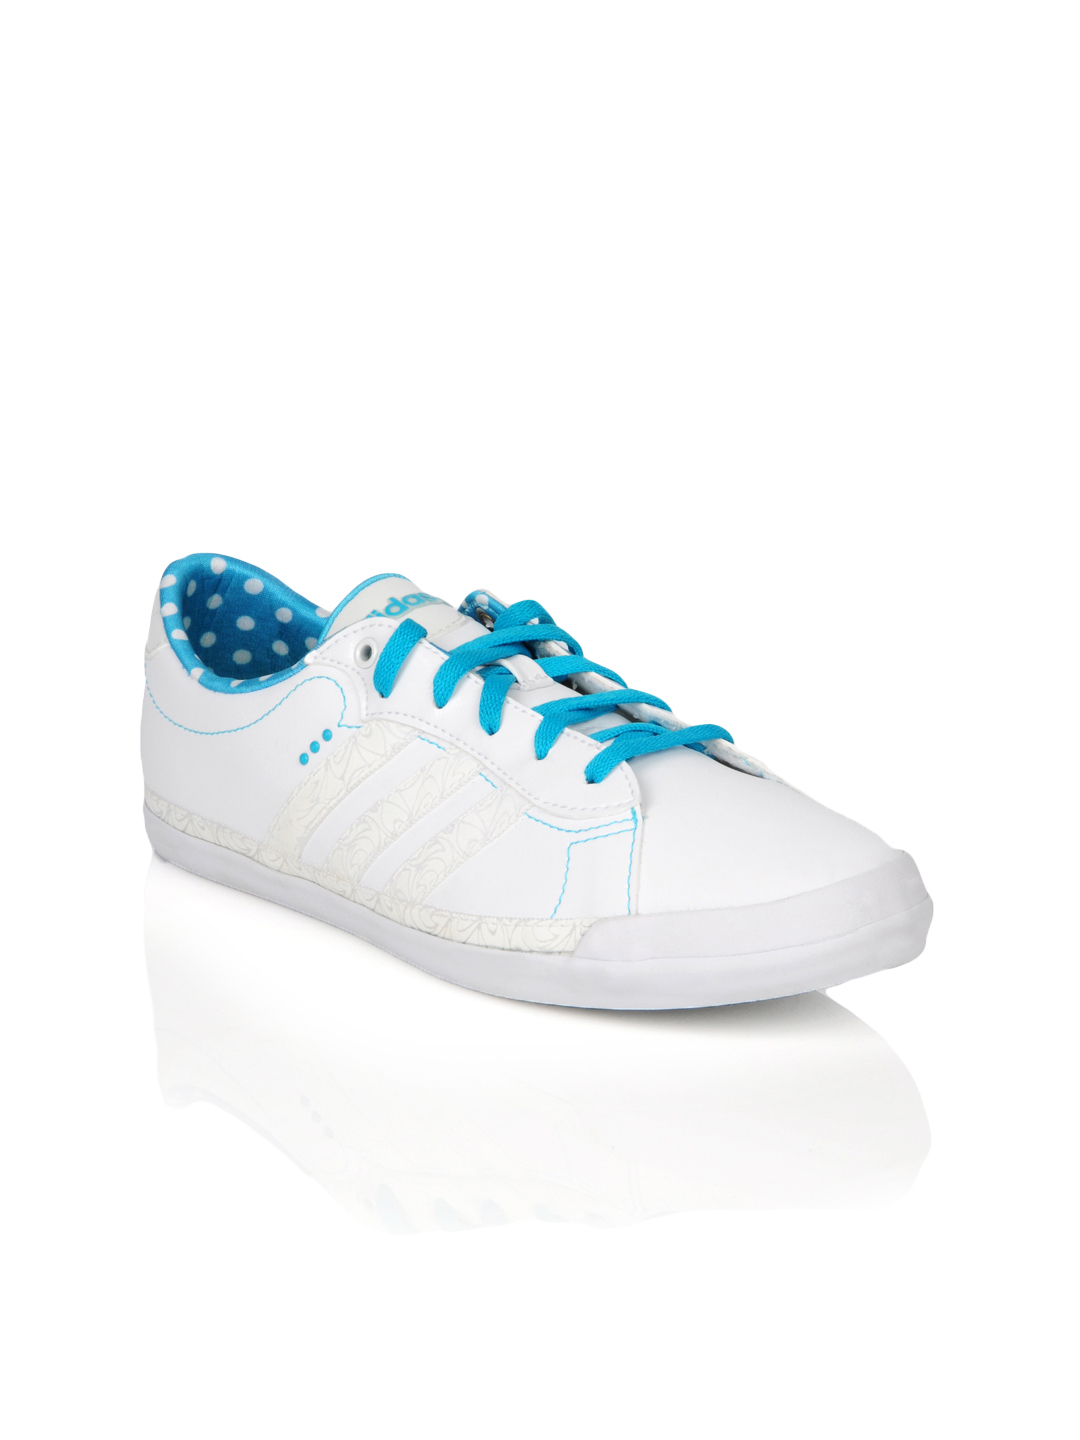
ADIDAS Neo Women Court White Shoes
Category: Footwear / Shoes / Casual Shoes
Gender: Women
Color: White
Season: Summer 2012
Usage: Casual